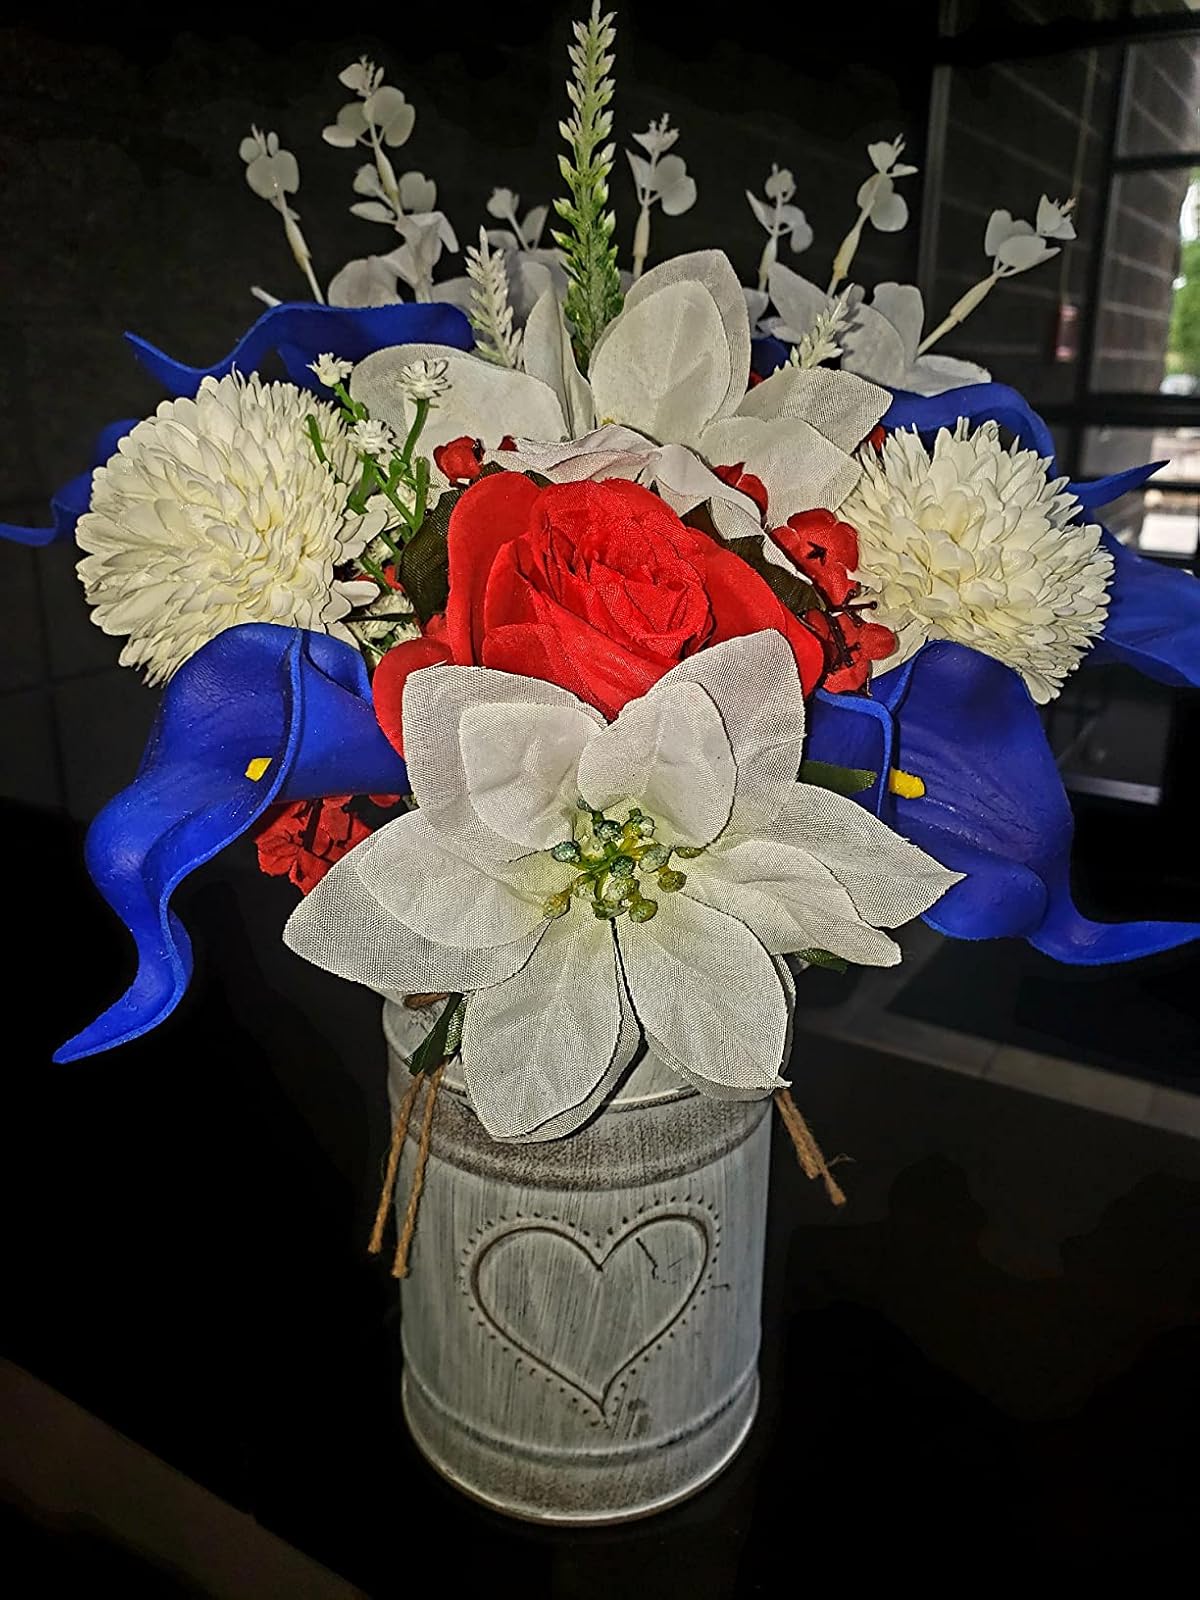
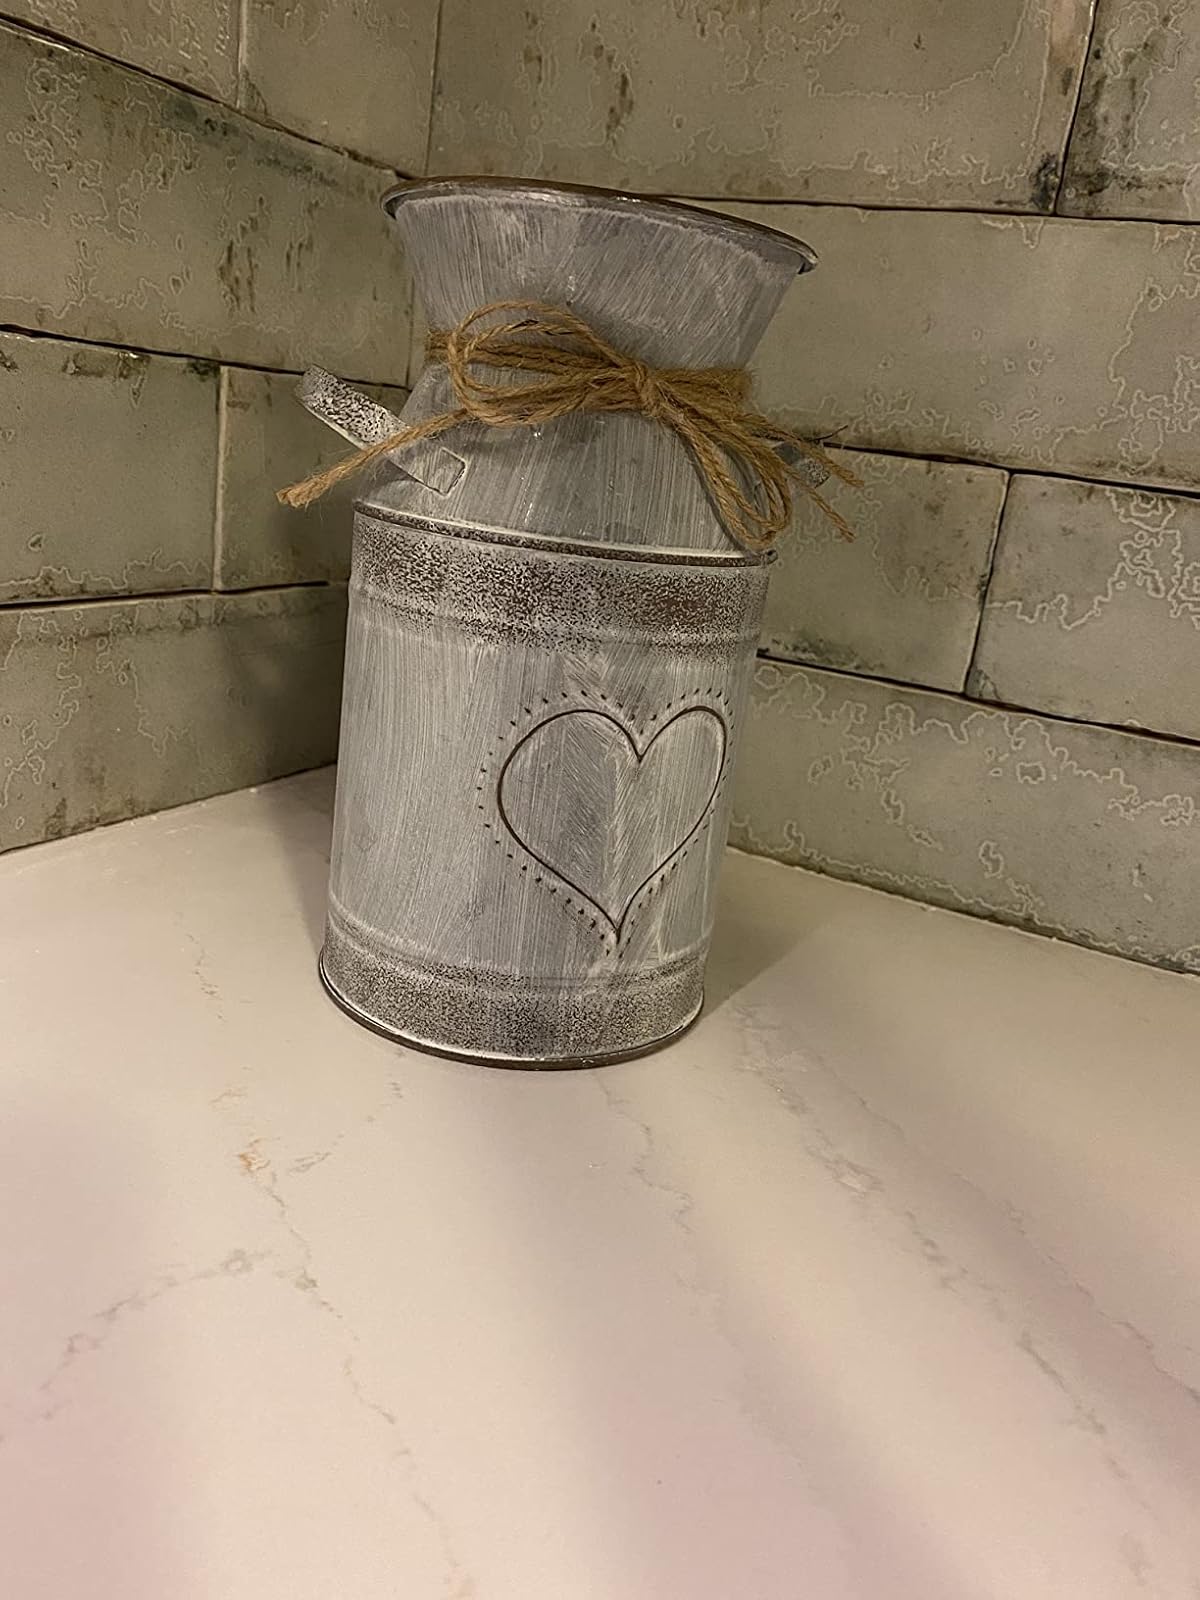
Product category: vase
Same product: yes